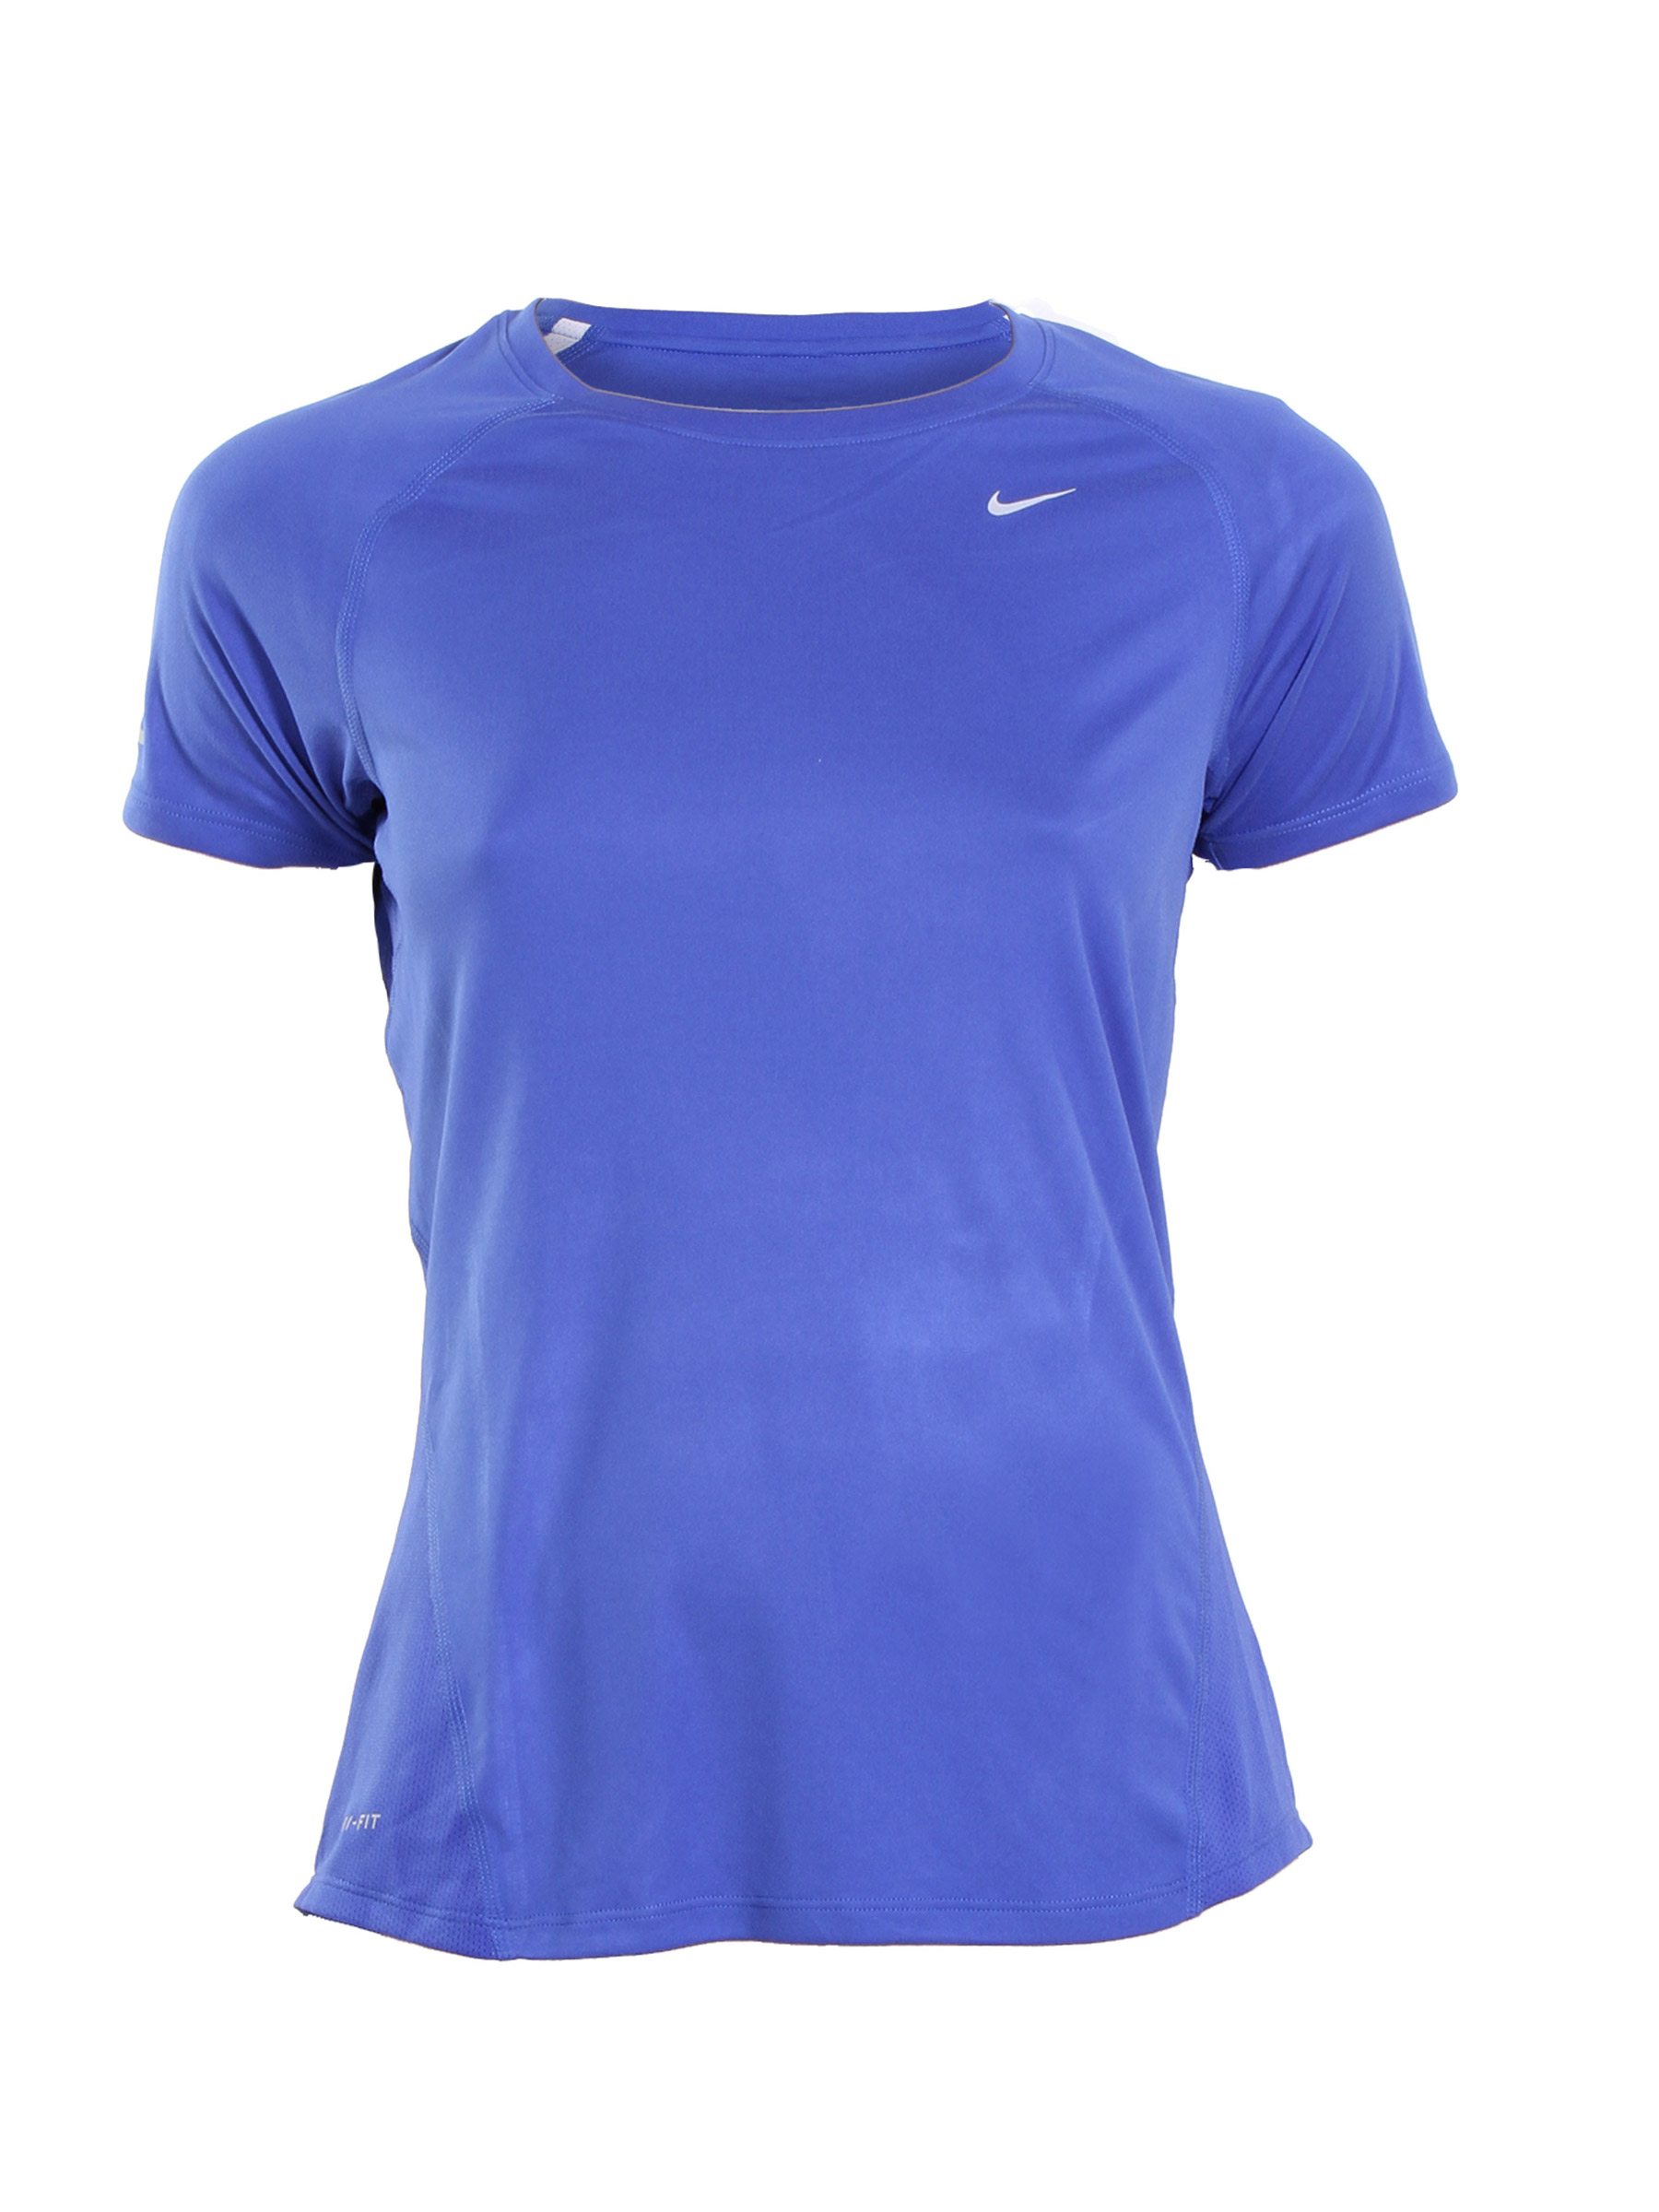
Nike Women Miller Blue T-shirt
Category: Apparel / Topwear / Tshirts
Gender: Women
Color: Blue
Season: Fall 2010
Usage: Sports